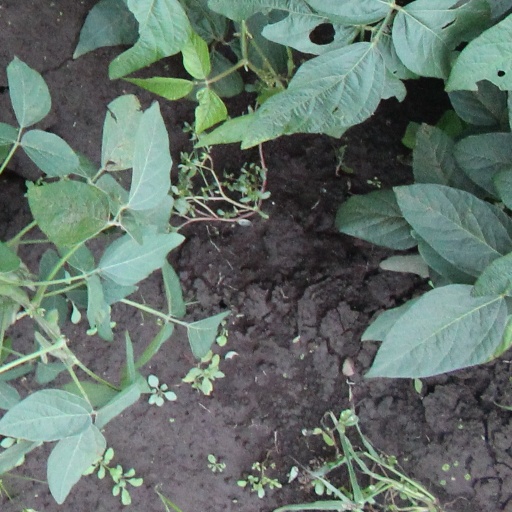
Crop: soybean